John Aislabie

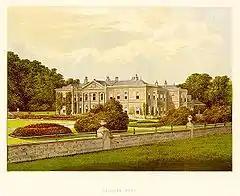
Studley Royal (1880)

Aislabie's family were originally Yeoman farmers who lived in Hemingbrough. His father George Aislabie married into the highly influential Mallory family through Mary Mallory, daughter of Sir John Mallory of Studley Royal. He was educated at St Peter's School, York under the headship of Mr Thomlinson and admitted at St. John's College, Cambridge, in 1687 and at Trinity Hall, Cambridge, in 1692. He inherited the Studley estate from his mother's family in 1693, and started serious development of the garden around 1716. He was the first in England to introduce natural landscaping and created the water garden at Studley Royal. His son, William Aislabie, added the ruins of Fountains Abbey to the estate.